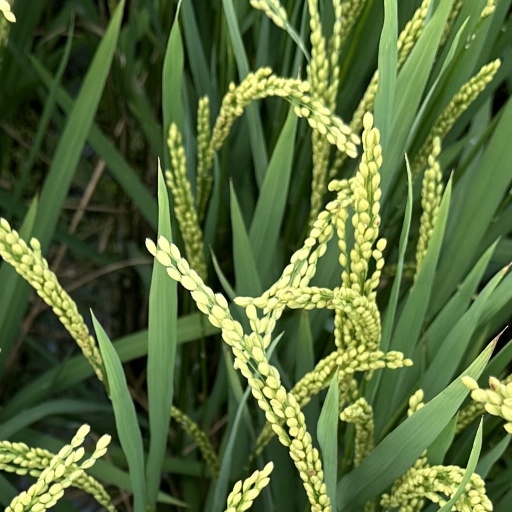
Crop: rice